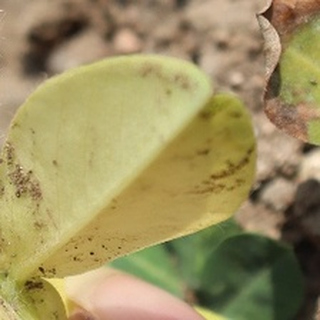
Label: groundnut_nutrition_deficiency